29th Flying Training Wing (U.S. Army Air Forces)

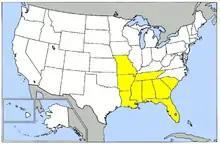
Locations of airfields controlled by the 29th Flying Training Wing

The 29th Flying Training Wing was a wing of the United States Army Air Forces. It was last assigned to the Western Flying Training Command, and was disbanded on 16 June 1946 at Napier Field, Alabama. The wing controlled World War II Phase One primary flying training units of the Army Air Forces Training Command. Headquartered at Moody Field, Georgia for most of its operational service, it controlled contract civilian-operated pilot schools primarily in the Southeastern United States.